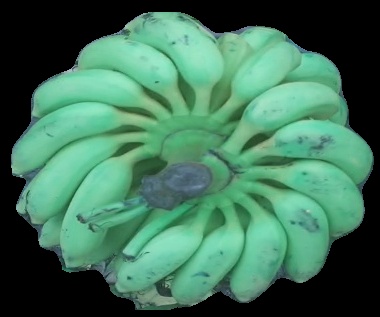
Variety: elakki-bale
Grade: grade2